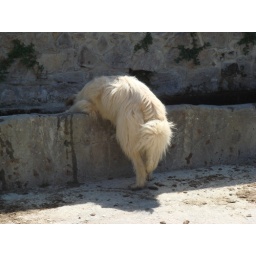
A walk near Potes: A dog drinking at the water trough on the main street in the village of Tudes.